Amsterdam

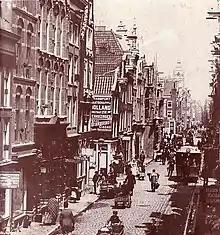
View of Vijzelstraat looking towards the Muntplein, 1891

The Low Countries were part of the Habsburg inheritance and came under the Spanish monarchy in the early sixteenth century. The Dutch rebelled against Philip II of Spain, who led a defense of Catholicism during the Protestant Reformation. The main reasons for the uprising were the imposition of new taxes, the tenth penny, and the religious persecution of Protestants by the newly introduced Inquisition. The revolt escalated into the Eighty Years' War, which ultimately led to Dutch independence. Strongly pushed by Dutch Revolt leader William the Silent, the Dutch Republic became known for its relative religious tolerance. Jews from the Iberian Peninsula, Protestant Huguenots from France, prosperous merchants, and printers from Flanders, and economic and religious refugees from the Spanish-controlled parts of the Low Countries found safety in Amsterdam. The influx of Flemish printers and the city's intellectual tolerance made Amsterdam a centre for the European free press.